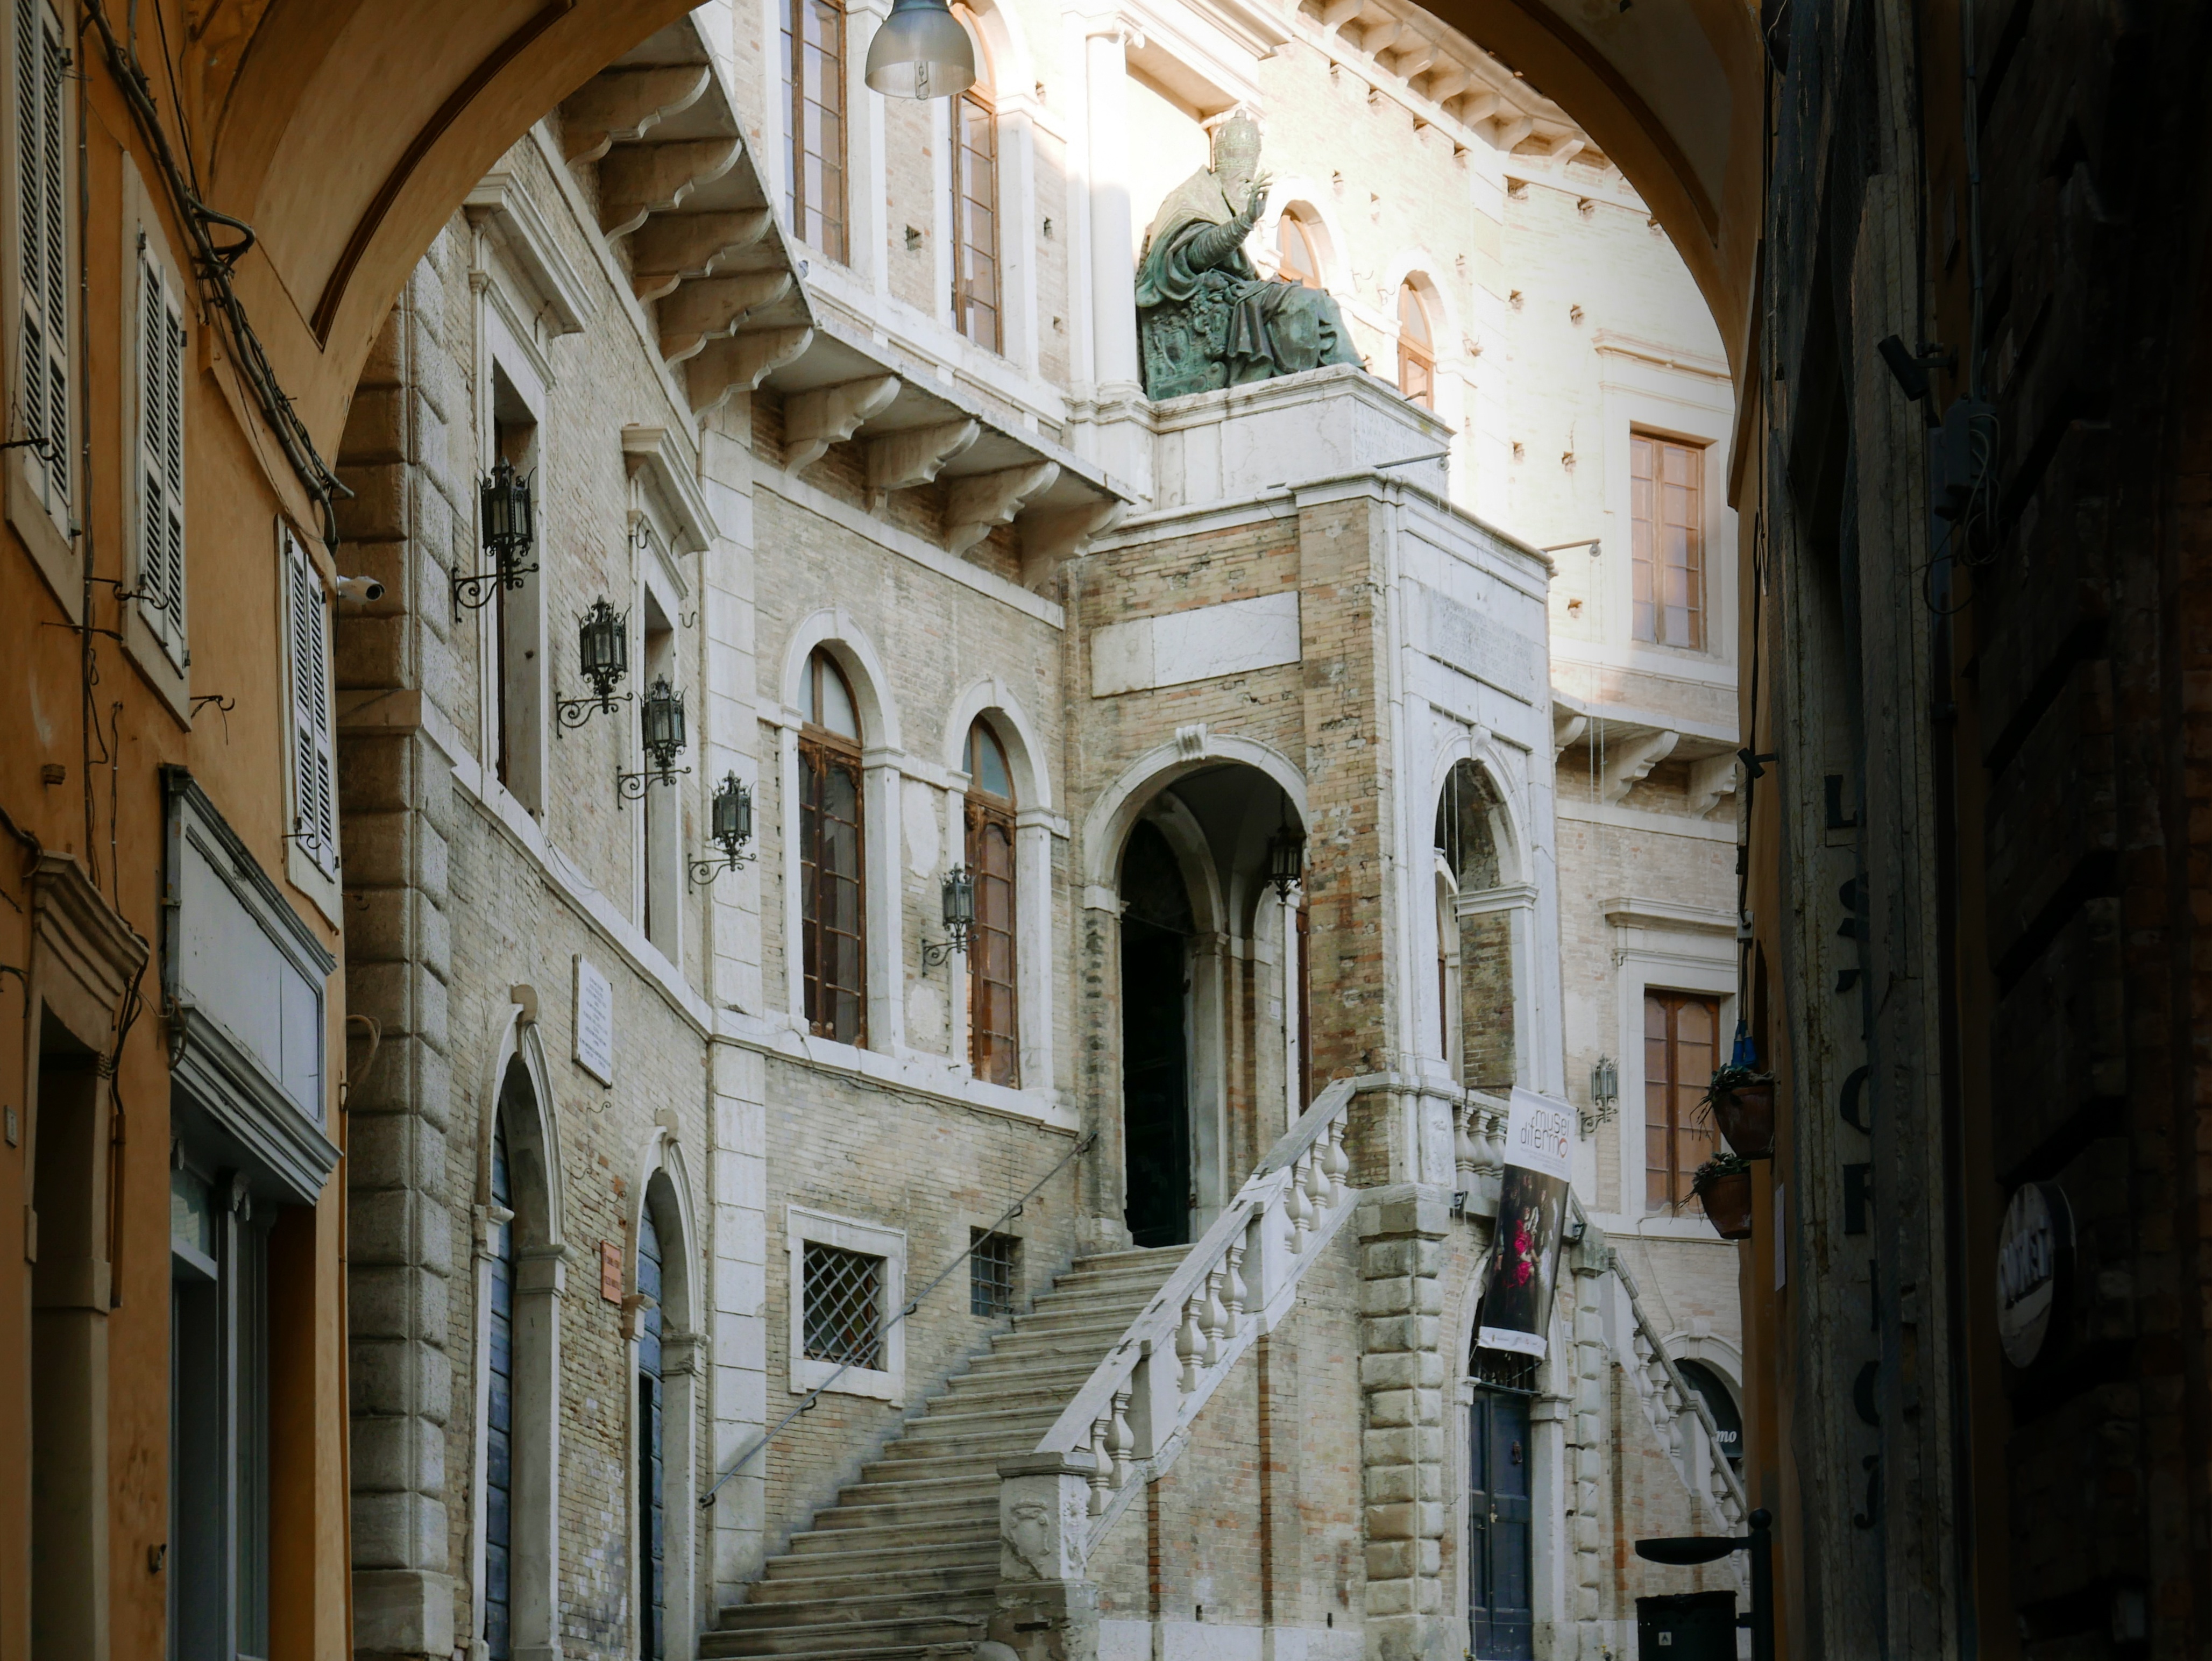
architecture, building, facade, church, cathedral, place of worship, monastery, synagogue, arcade, basilica, middle ages, ancient history